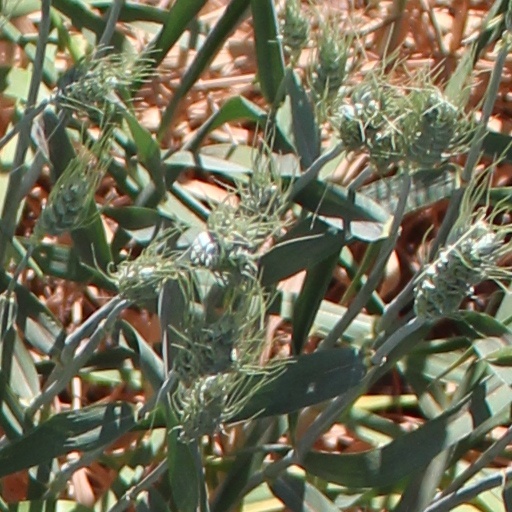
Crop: wheat